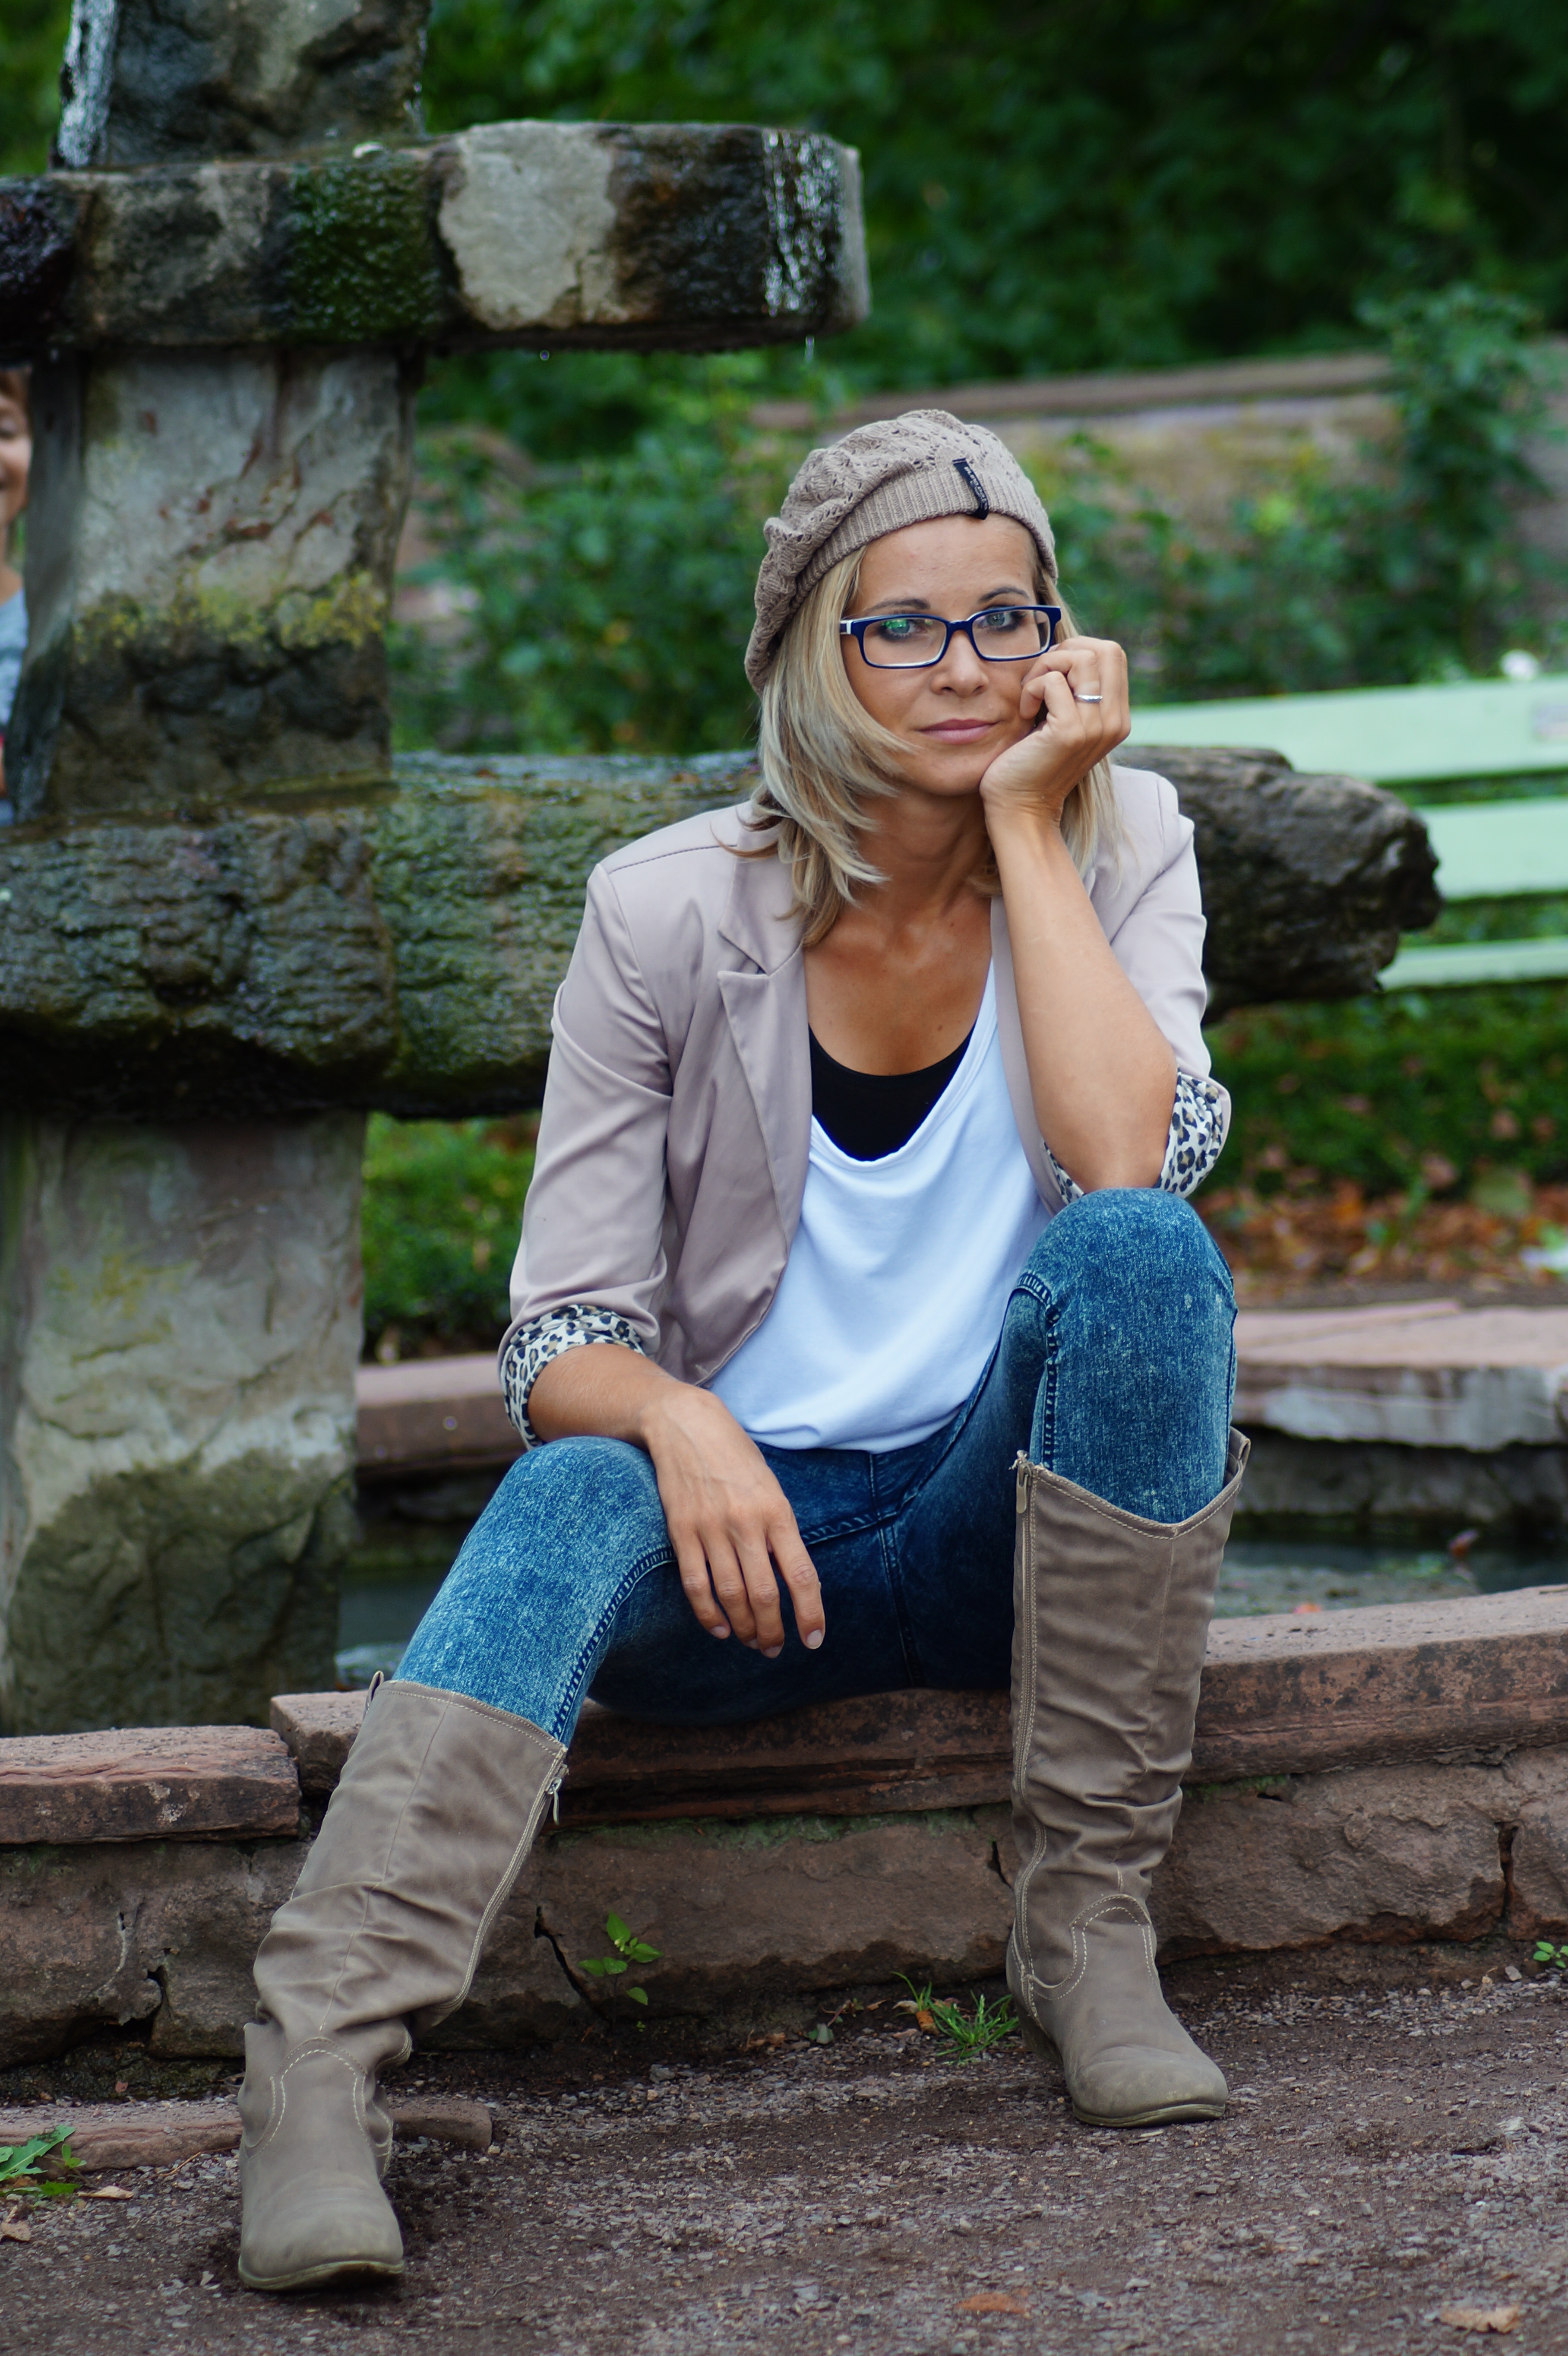
nature, person, girl, woman, hair, photography, photo, portrait, model, young, spring, sitting, romance, fashion, blue, clothing, lady, blonde, face, one, photograph, beauty, version, satisfaction, photo shoot, portrait photography, human positions